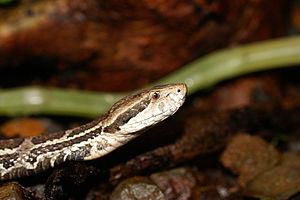
Cerrophidion est un genre de serpents de la famille des Viperidae.
Cerrophidion godmani est une espèce de serpents de la famille des Viperidae.